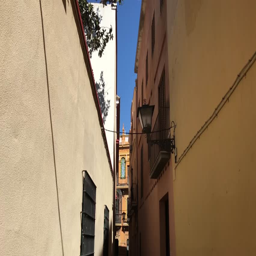
walking through the narrow streets